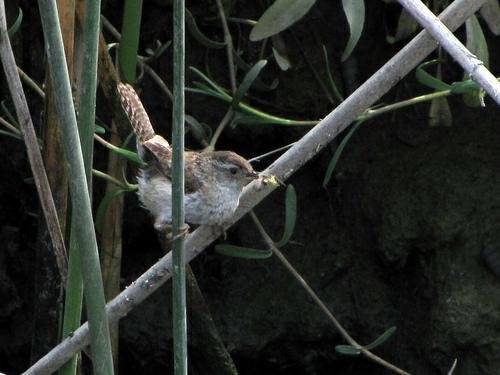
A photo of a marsh wren